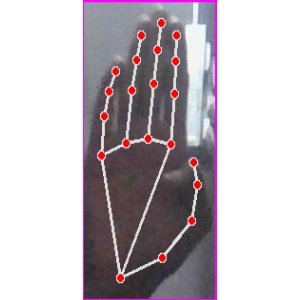
अक्षर: झ